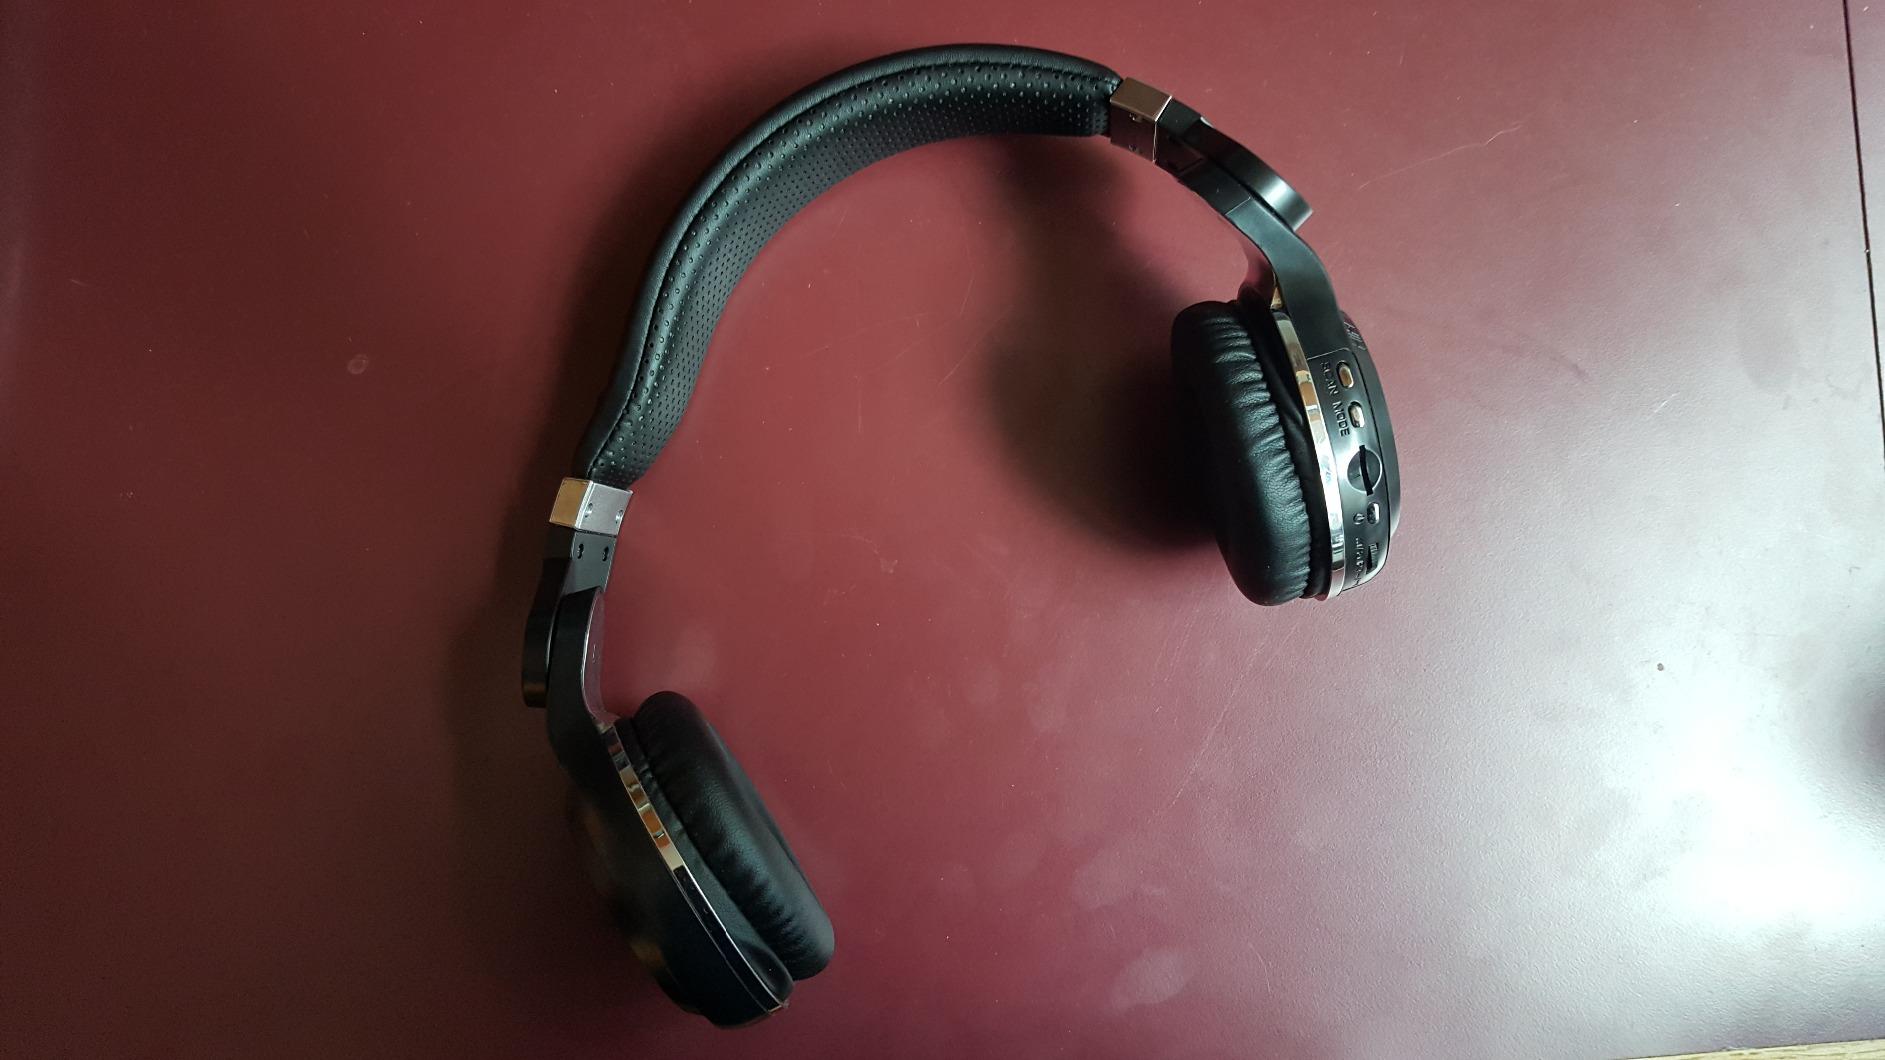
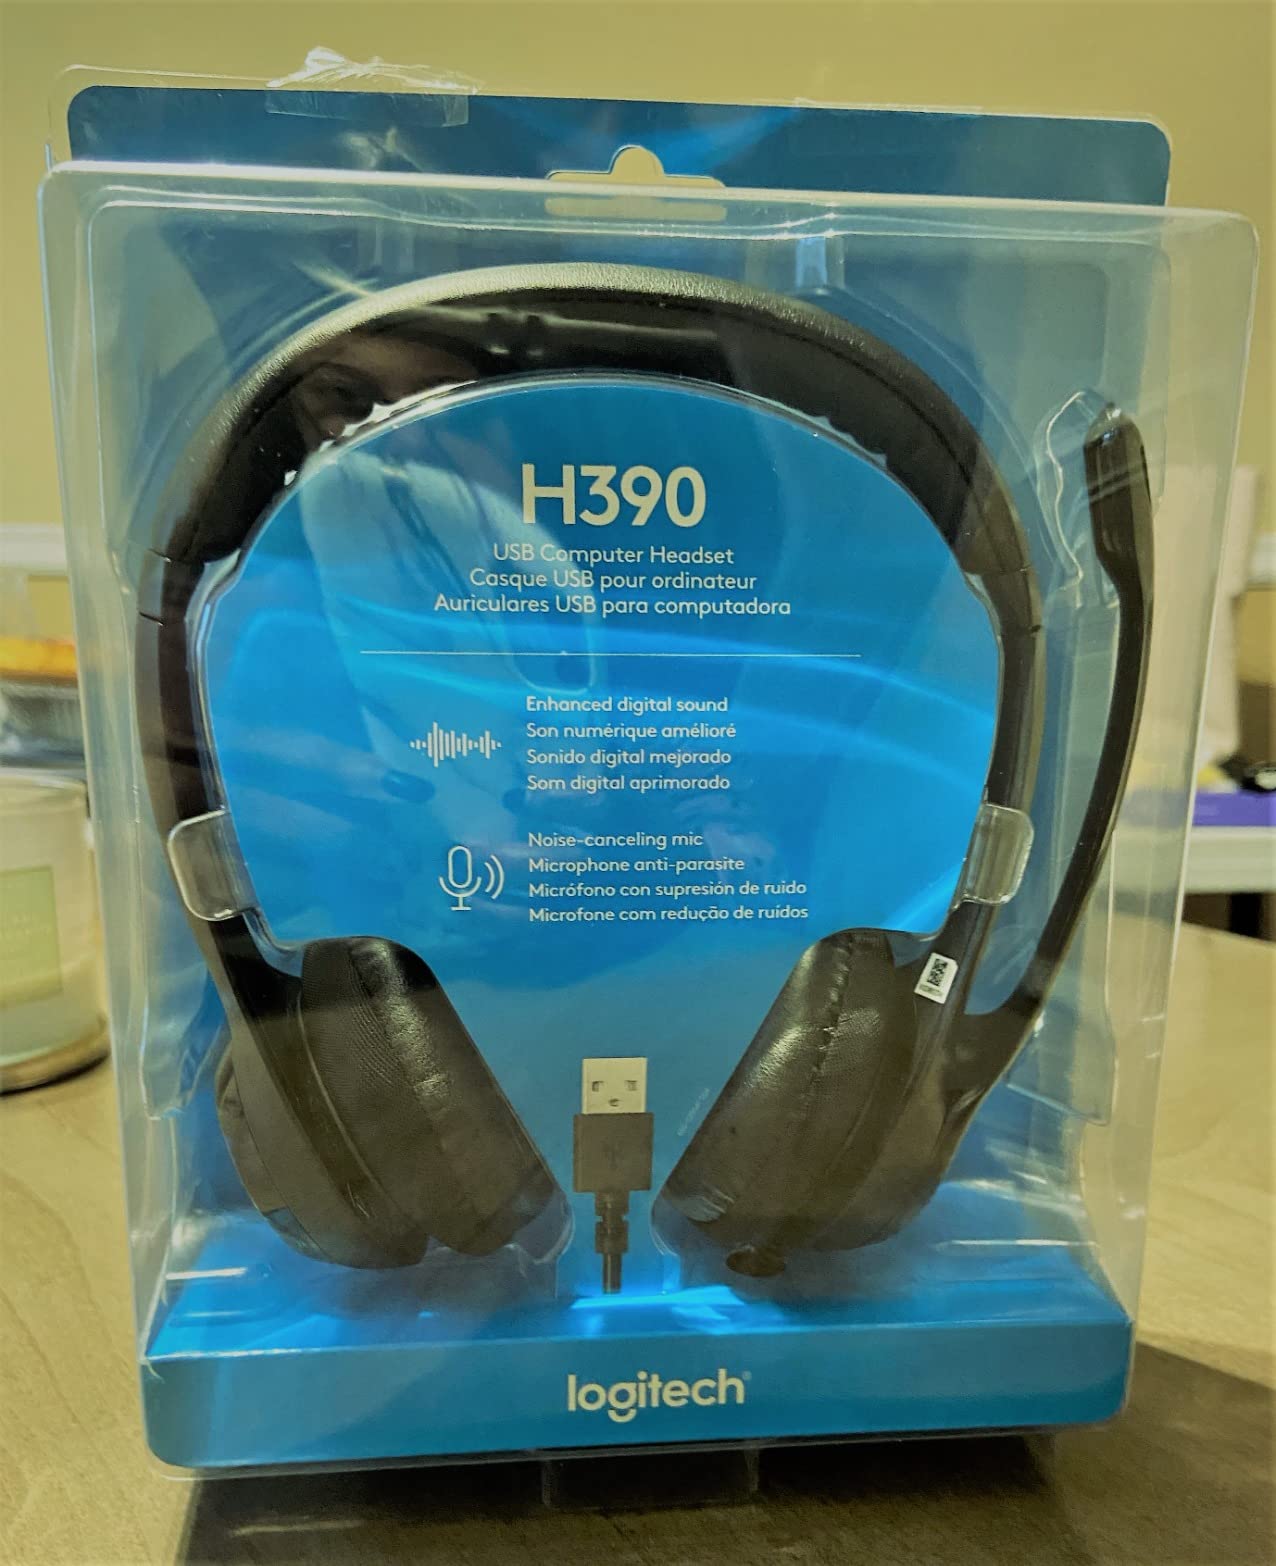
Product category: headphones
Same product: no